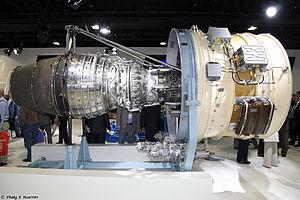
Le PD-14 est un turbofan de dernière génération en cours de développement par la société russe Aviadvigatel pour devenir le groupe propulseur alternatif de l'avion de ligne bimoteur Irkout MS-21. Le PD-14 fut dévoilé début 2010, avec des coûts de développement de 35 milliards de roubles. La compagnie misait sur le démarrage d'une procédure de certification vers 2012.